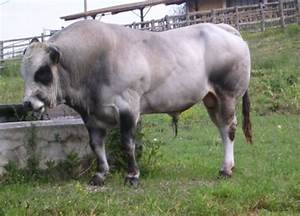
Label: cow